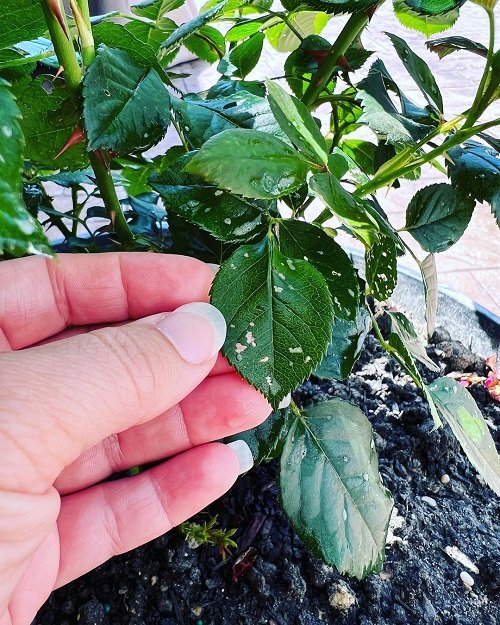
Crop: apple
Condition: mosaic_virus